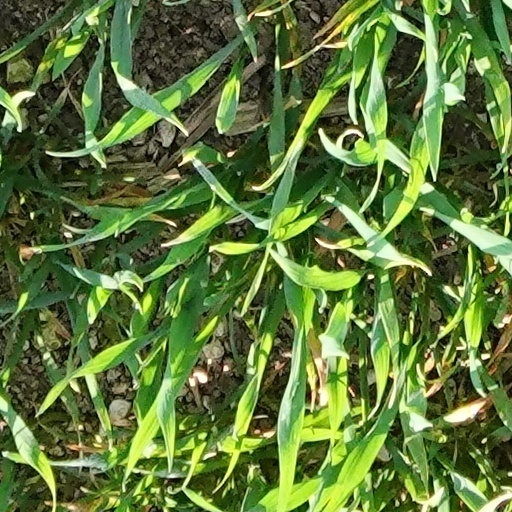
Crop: wheat